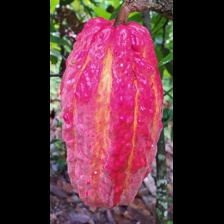
Label: sana